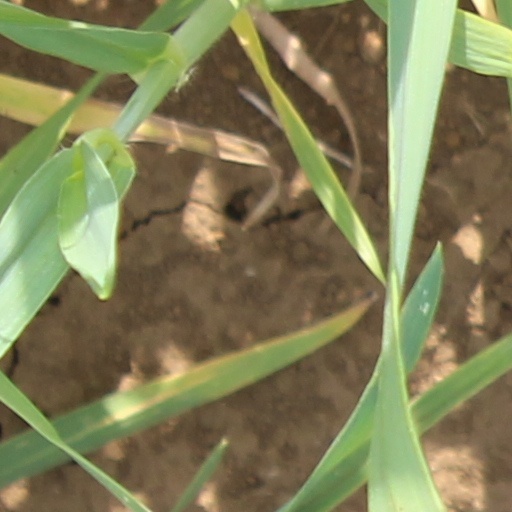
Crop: wheat